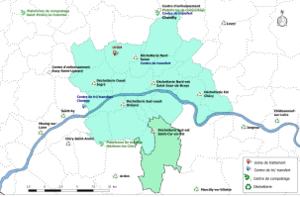
Sites de collecte, de traitement et de valorisation des déchets de la communauté urbaine d'Orléans Métropole, avec localisation de la commune de Saint-Cyr-en-Val.
Saint-Cyr-en-Val est une commune française située dans le département du Loiret en région Centre-Val de Loire.